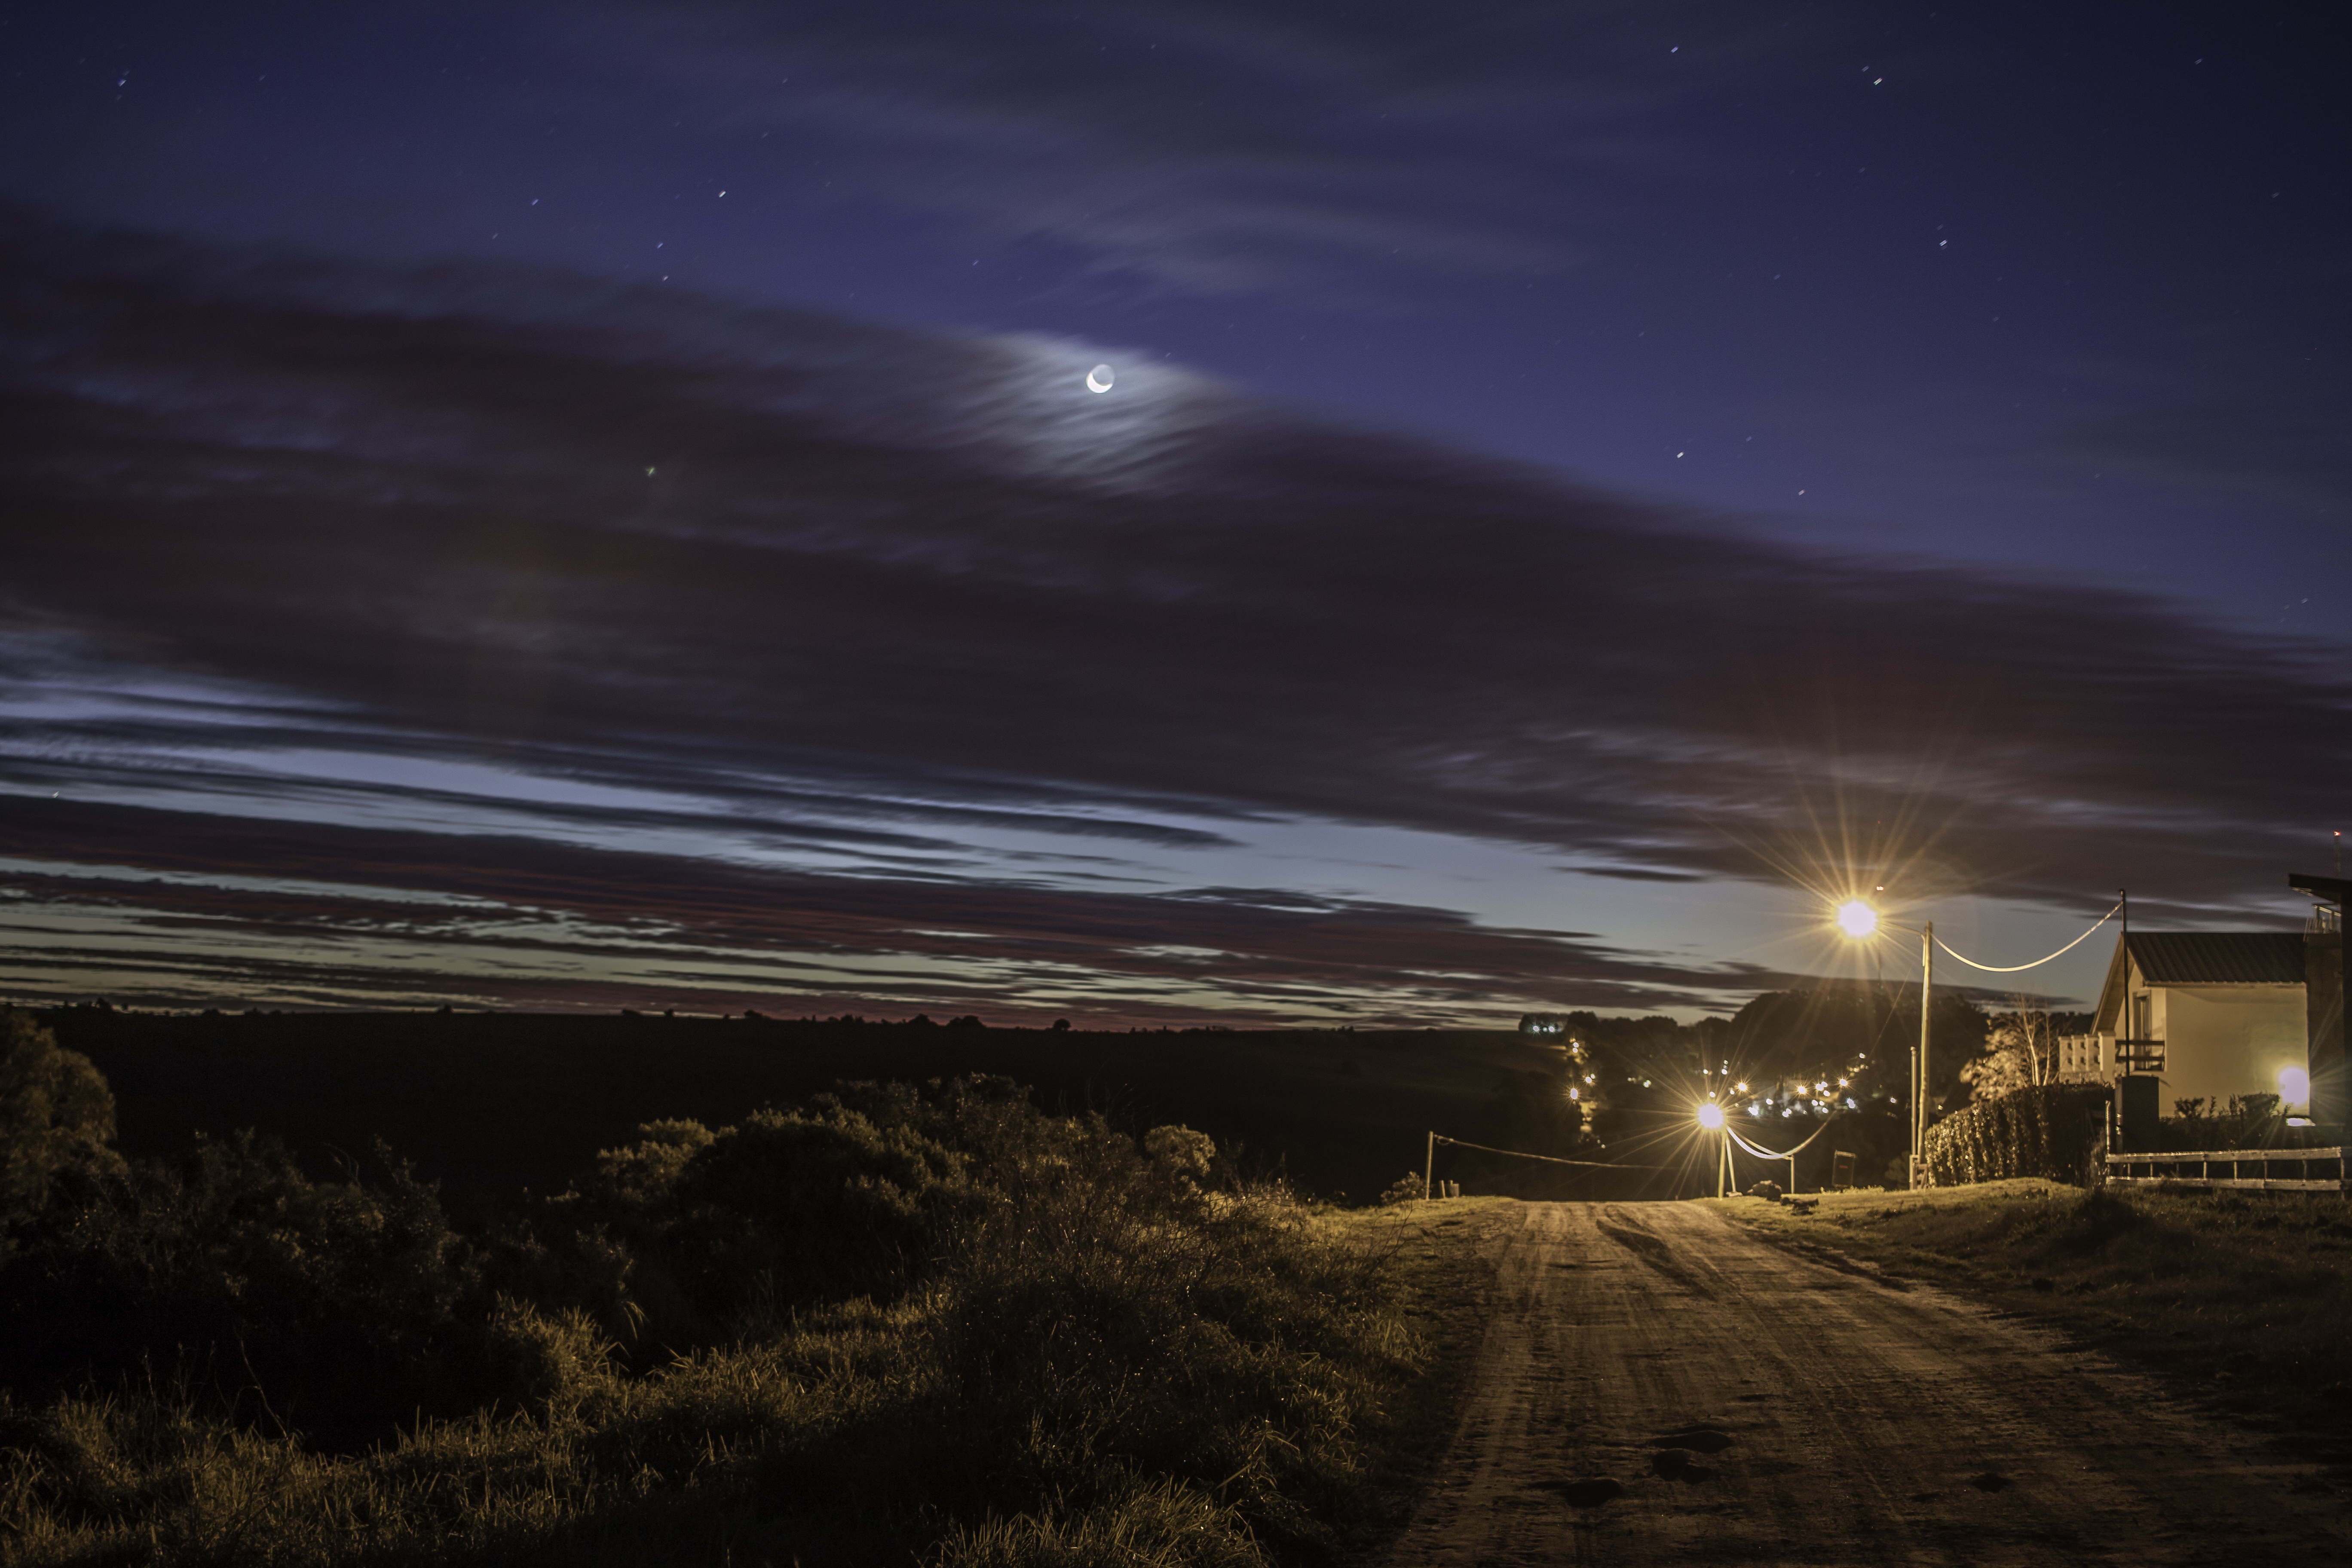
landscape, horizon, light, cloud, sky, sun, sunrise, sunset, night, sunlight, morning, dawn, atmosphere, dusk, evening, reflection, darkness, moonlight, screenshot, astronomical object, photography night, parents saw, mar del plata, high exposure, atmosphere of earth